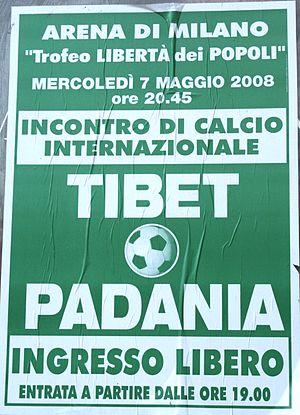
L'équipe du Tibet de football est une sélection de joueurs professionnels qui est sous l'égide de l'Association nationale de football tibétaine. Elle représente les Tibétains. Elle est depuis 2014 membre de la Confédération des associations de football indépendantes. À ce titre, elle participe à ses compétitions internationales, elle termine douzième de la Coupe du monde de football ConIFA 2018. Elle fut membre de la NF-Board de 2006 à 2013.